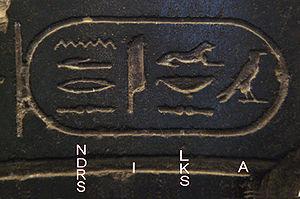
La période macédonienne commence en Égypte après le règne du dernier roi de la seconde domination perse, Darius III.